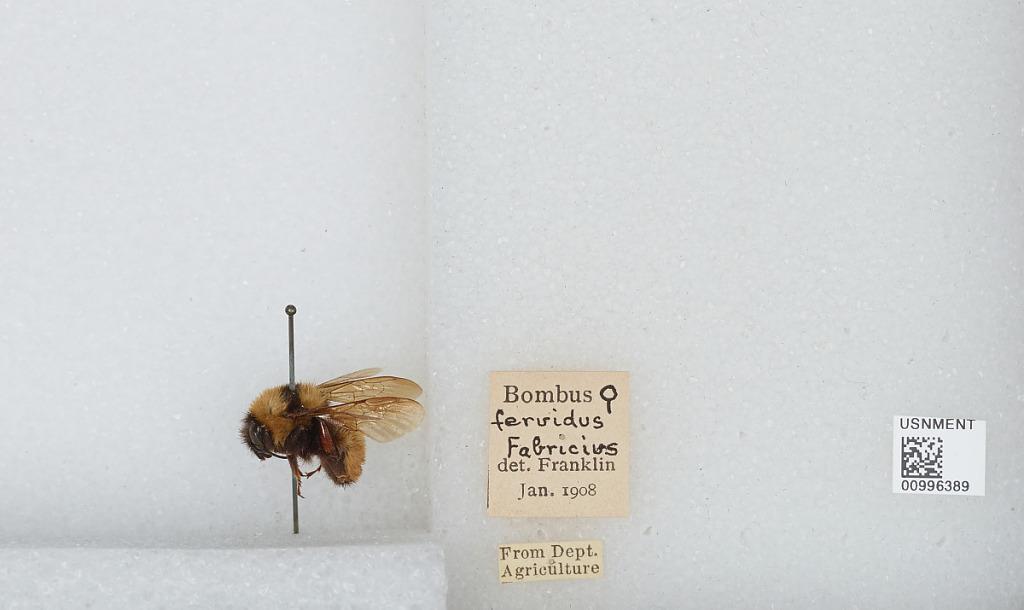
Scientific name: Bombus (Fervidobombus) fervidus fervidus (Fabricius)
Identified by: Franklin